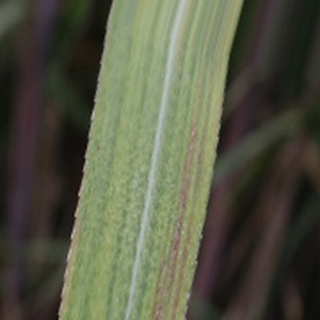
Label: sugarcane_bacterial_blight